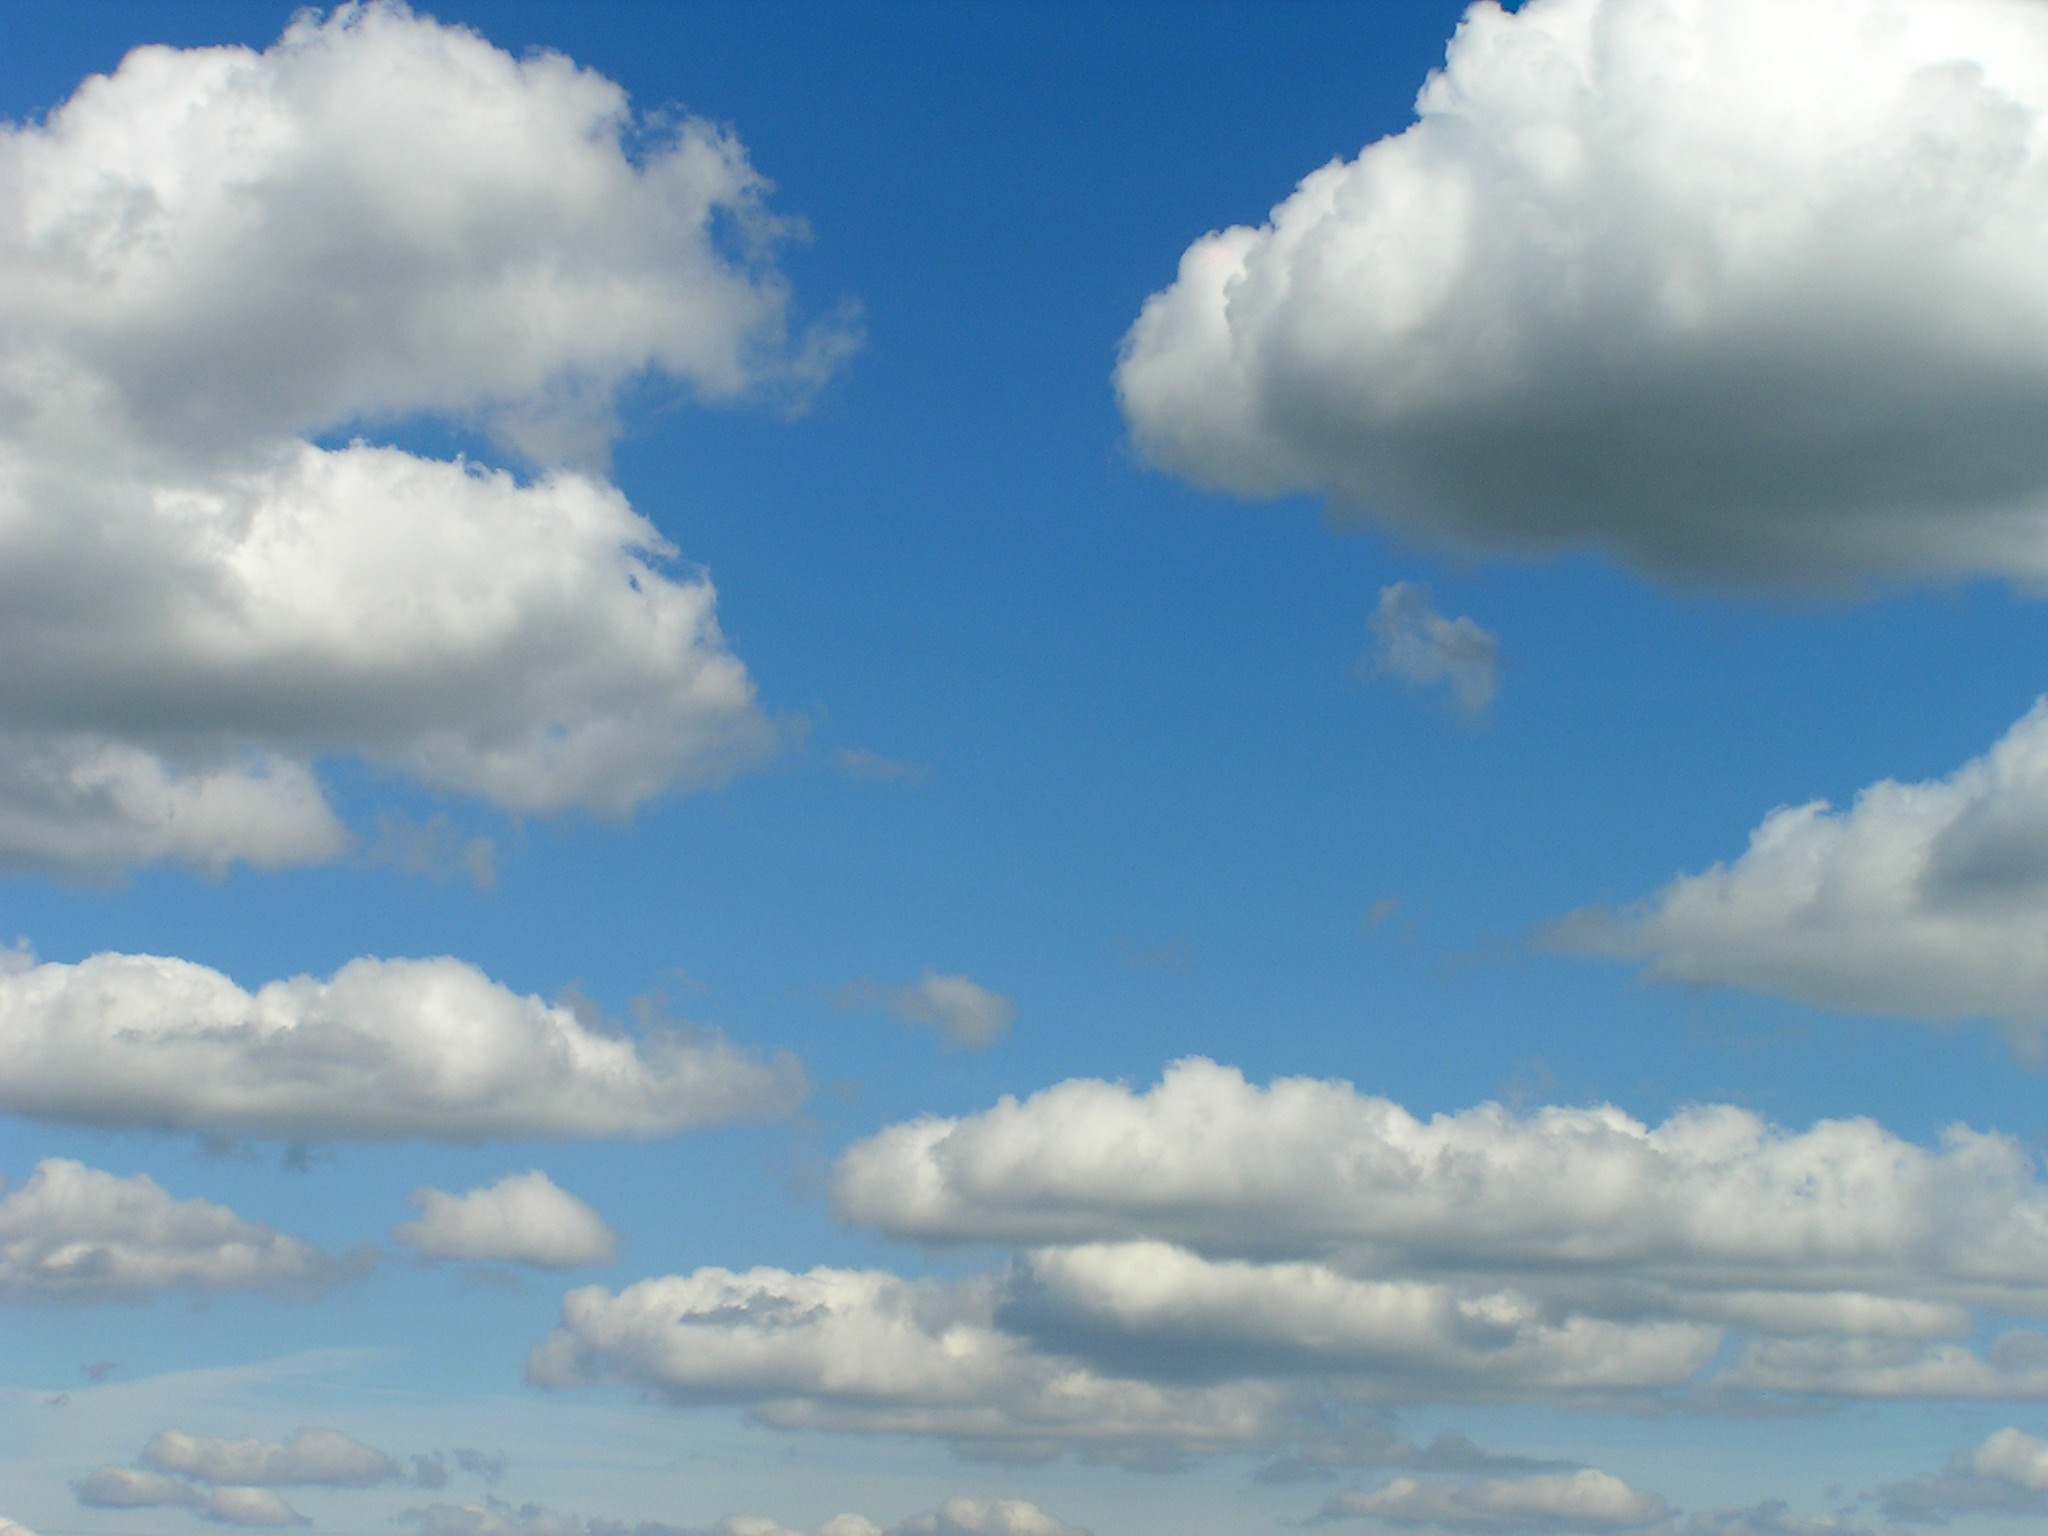
nature, horizon, cloud, sky, atmosphere, daytime, cumulus, blue, clouds, background, afterglow, meteorological phenomenon, atmosphere of earth